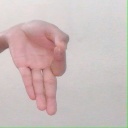
अक्षर: ज्ञ